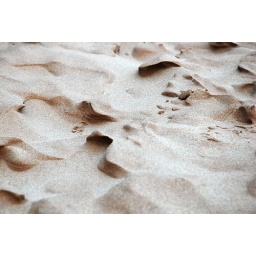
ripples in the sand on the beach in Prince Edward Island National Park-Greenwich, Canada